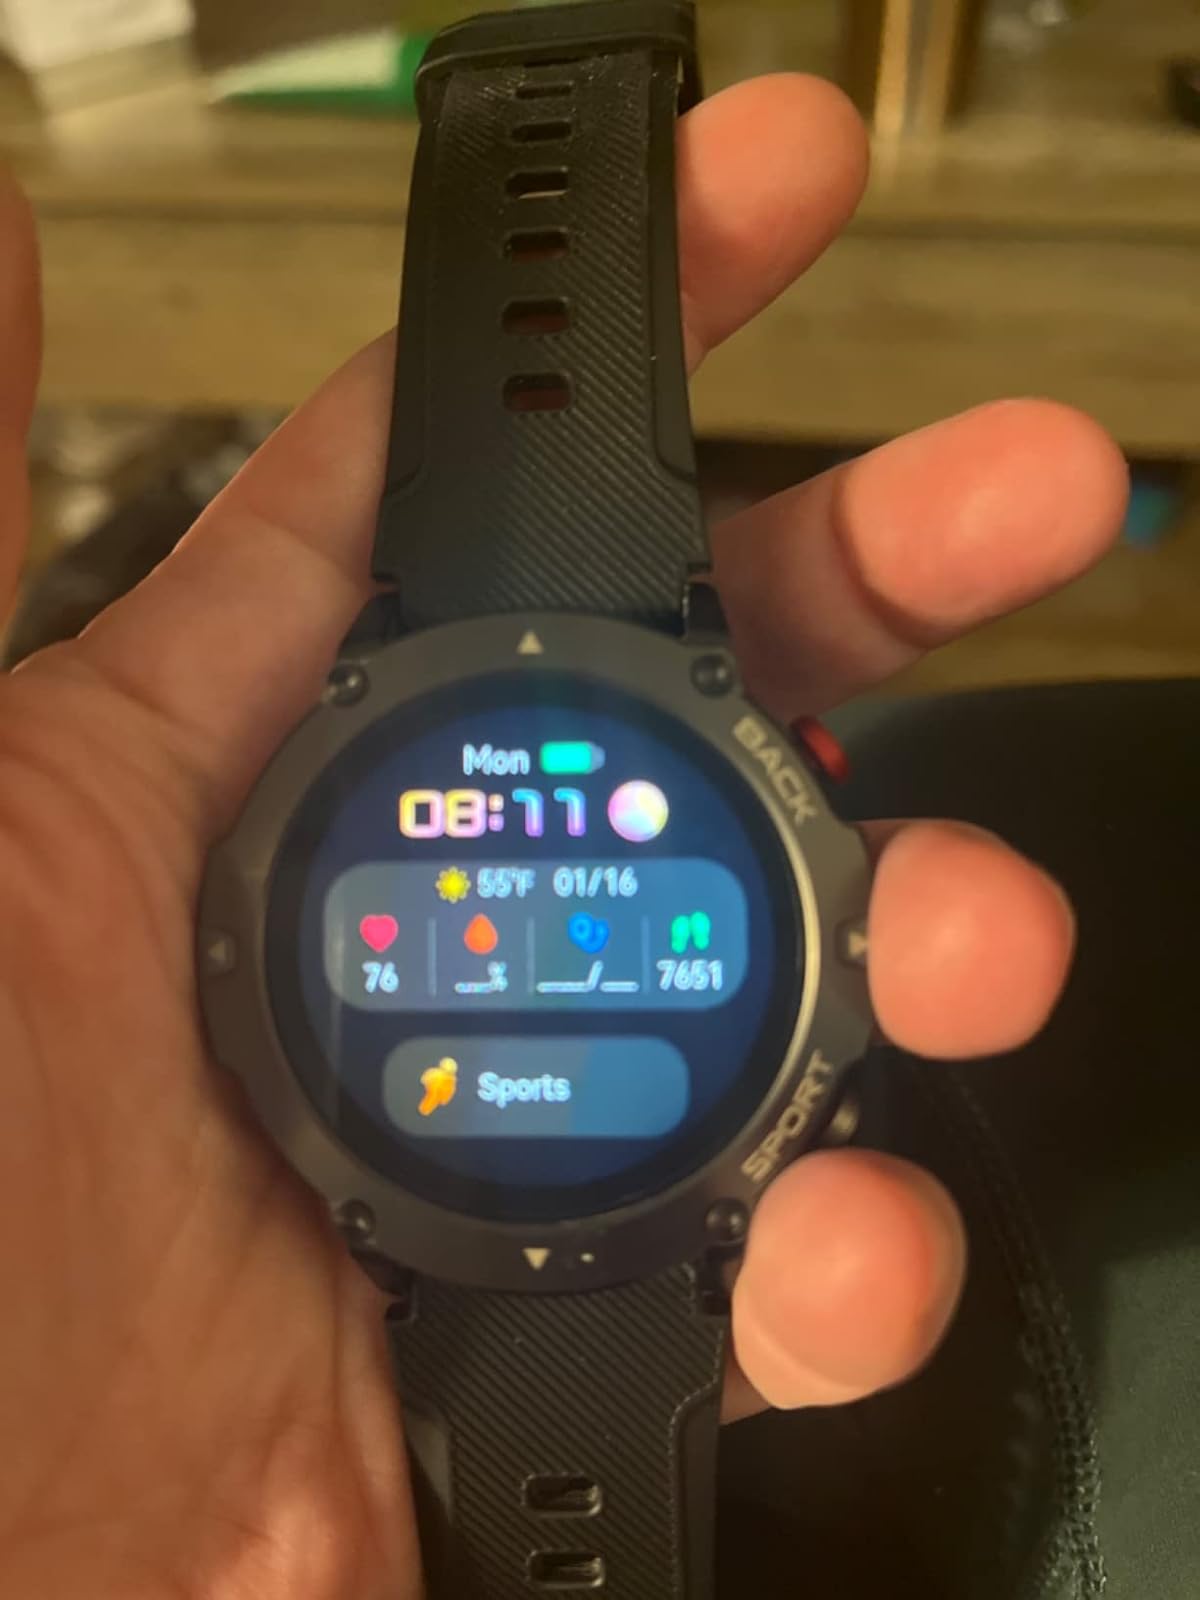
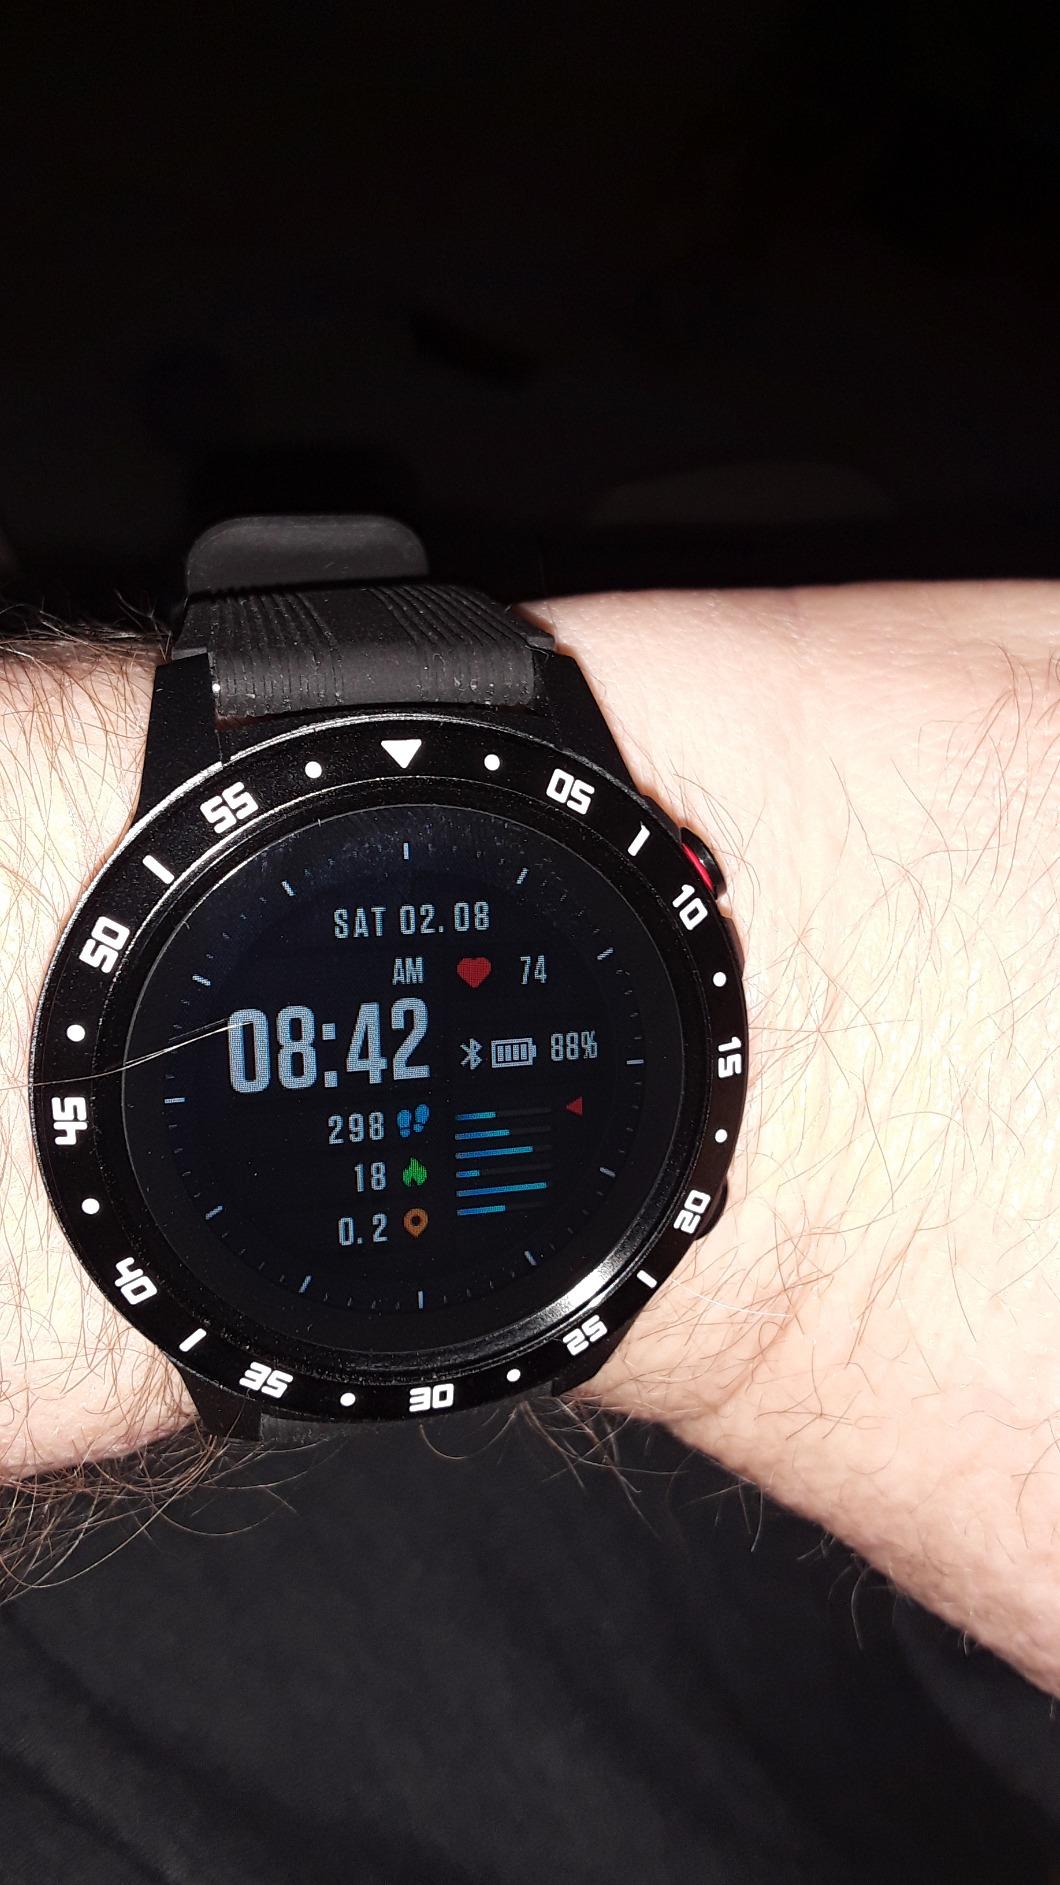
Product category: smartwatch
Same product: no